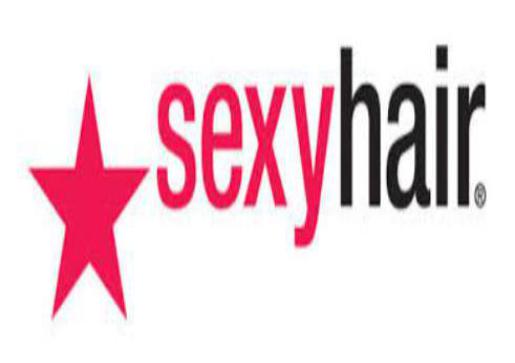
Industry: Necessities